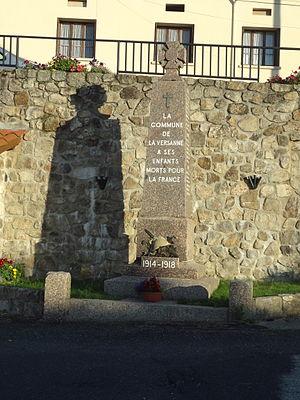
La Versanne est une commune française située dans le département de la Loire, en région Auvergne-Rhône-Alpes.